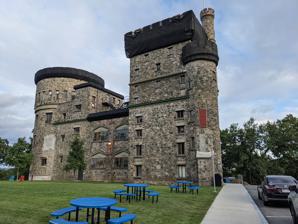
Building: Usen Castle
Country: United States of America
Year built: 1928
United States historic place The Castle U.S. National Register of Historic Places Show map of Massachusetts Show map of the United States Location 415 South St., Waltham, Massachusetts Coordinates 42°22′1″N 71°15′21″W / 42.36694°N 71.25583°W / 42.36694; -71.25583 Built 1928 Architect Smith, John H. NRHP reference No. 79000359 Added to NRHP April 09, 1979 The Castle , also known as Usen Castle , is a historic building at 415 South Street in Waltham, Massachusetts .  The Medieval style structure, built in 1928 in the style of a Norman castle , stands on the campus of Brandeis University , where it served as a dormitory until 2017. The building, the design of which is unlike any other on the campus or in the city, was listed on the National Register of Historic Places in 1979. Description and history Usen Castle is located atop Boston Rock, one of the highest points on the Brandeis campus.  It consists of a series of six sections, connected to form an enclosed courtyard.  Its exterior, apparently inspired by Lismore Castle in Ireland , features a wide variety of turrets, towers, crenellations, and pinnacles.  A variety of unusual materials were used in its construction, including colored concrete and ceramic inlays.  The interior retains Gothic features, giving the current student residential users a distinctive feel not found in other residences on the campus. The Castle was built in 1928 by Dr. John Hall Smith, founder of the Middlesex College of Medicine and Surgery , on whose campus it stood until the school closed in 1945.  The campus and school charter were acquired by the founders of Brandeis.  The building at first housed administrative offices as well as a dormitory and dining hall, but was converted to exclusively residential use in the 1950s.  The building is one of two to survive on the campus from its Middlesex College days, and is a sharp contrast to the otherwise modern buildings there. In Summer 2017, after much of the building was condemned as unsafe by the city of Waltham, the University demolished Castle Towers C, D and E, and Schwartz Castle to make way for the new Skyline residence hall. Castle Towers A and B remained as student residences through the end of the 2016 fall semester. See also National Register of Historic Places listings in Waltham, Massachusetts Wikimedia Commons has media related to Usen Castle . References